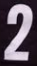
Number: 2